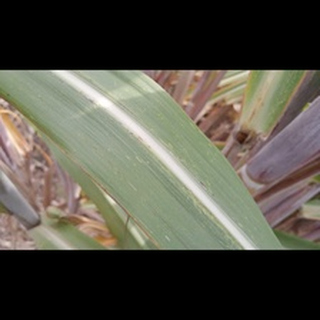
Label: sugarcane_mosaic